Ali Yata

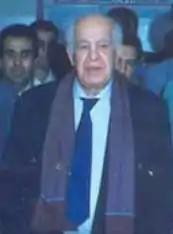
Yata in 1993

Ali Yata (in Arabic: علي يعتة) was a Moroccan communist leader. He was born in Tangier on 25 August 1920. Yata took part in the foundation of the Moroccan Communist Party (PCM) in 1943. After a few years he became the general secretary of the party, replacing the founding general secretary Léon Sultan who died in 1945.